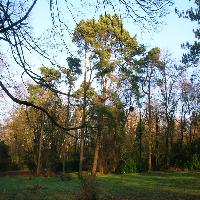
Weather: sun or clear